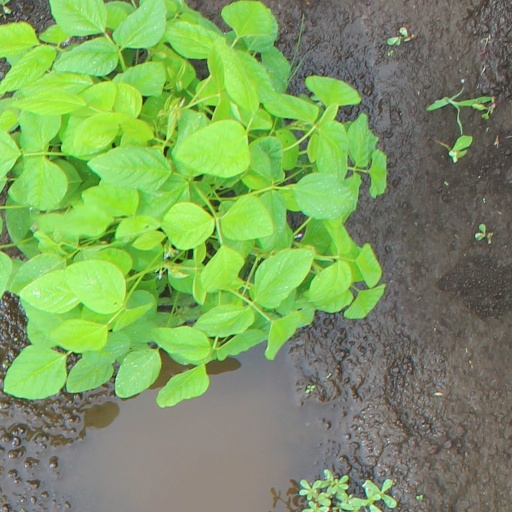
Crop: soybean